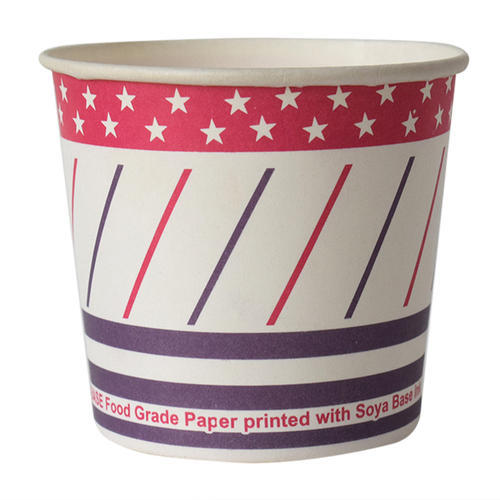
Label: paper